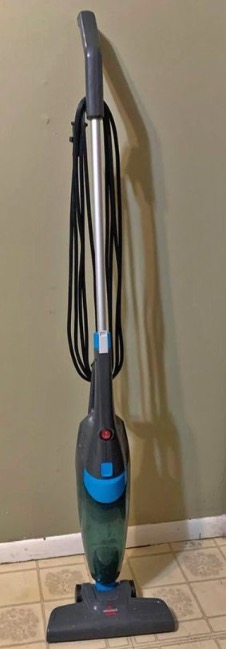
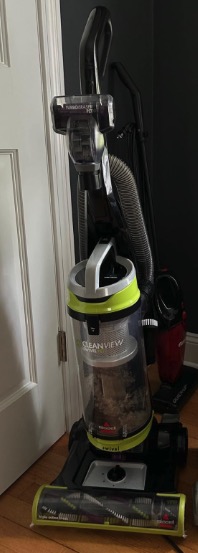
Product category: items_vacuum
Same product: no